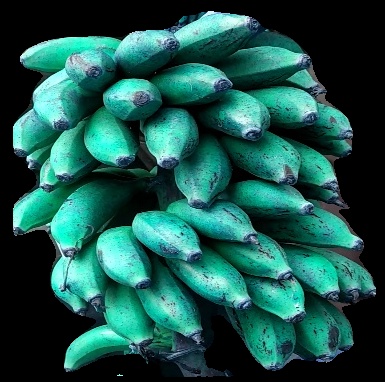
Variety: rasbale
Grade: grade3